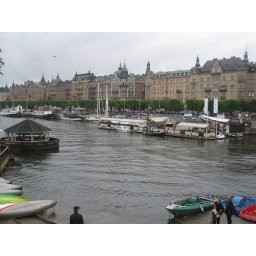
The Vassamusset is a museum dedicated to the finding of a ship in the harbor that is famous of ships that never made a voyage.